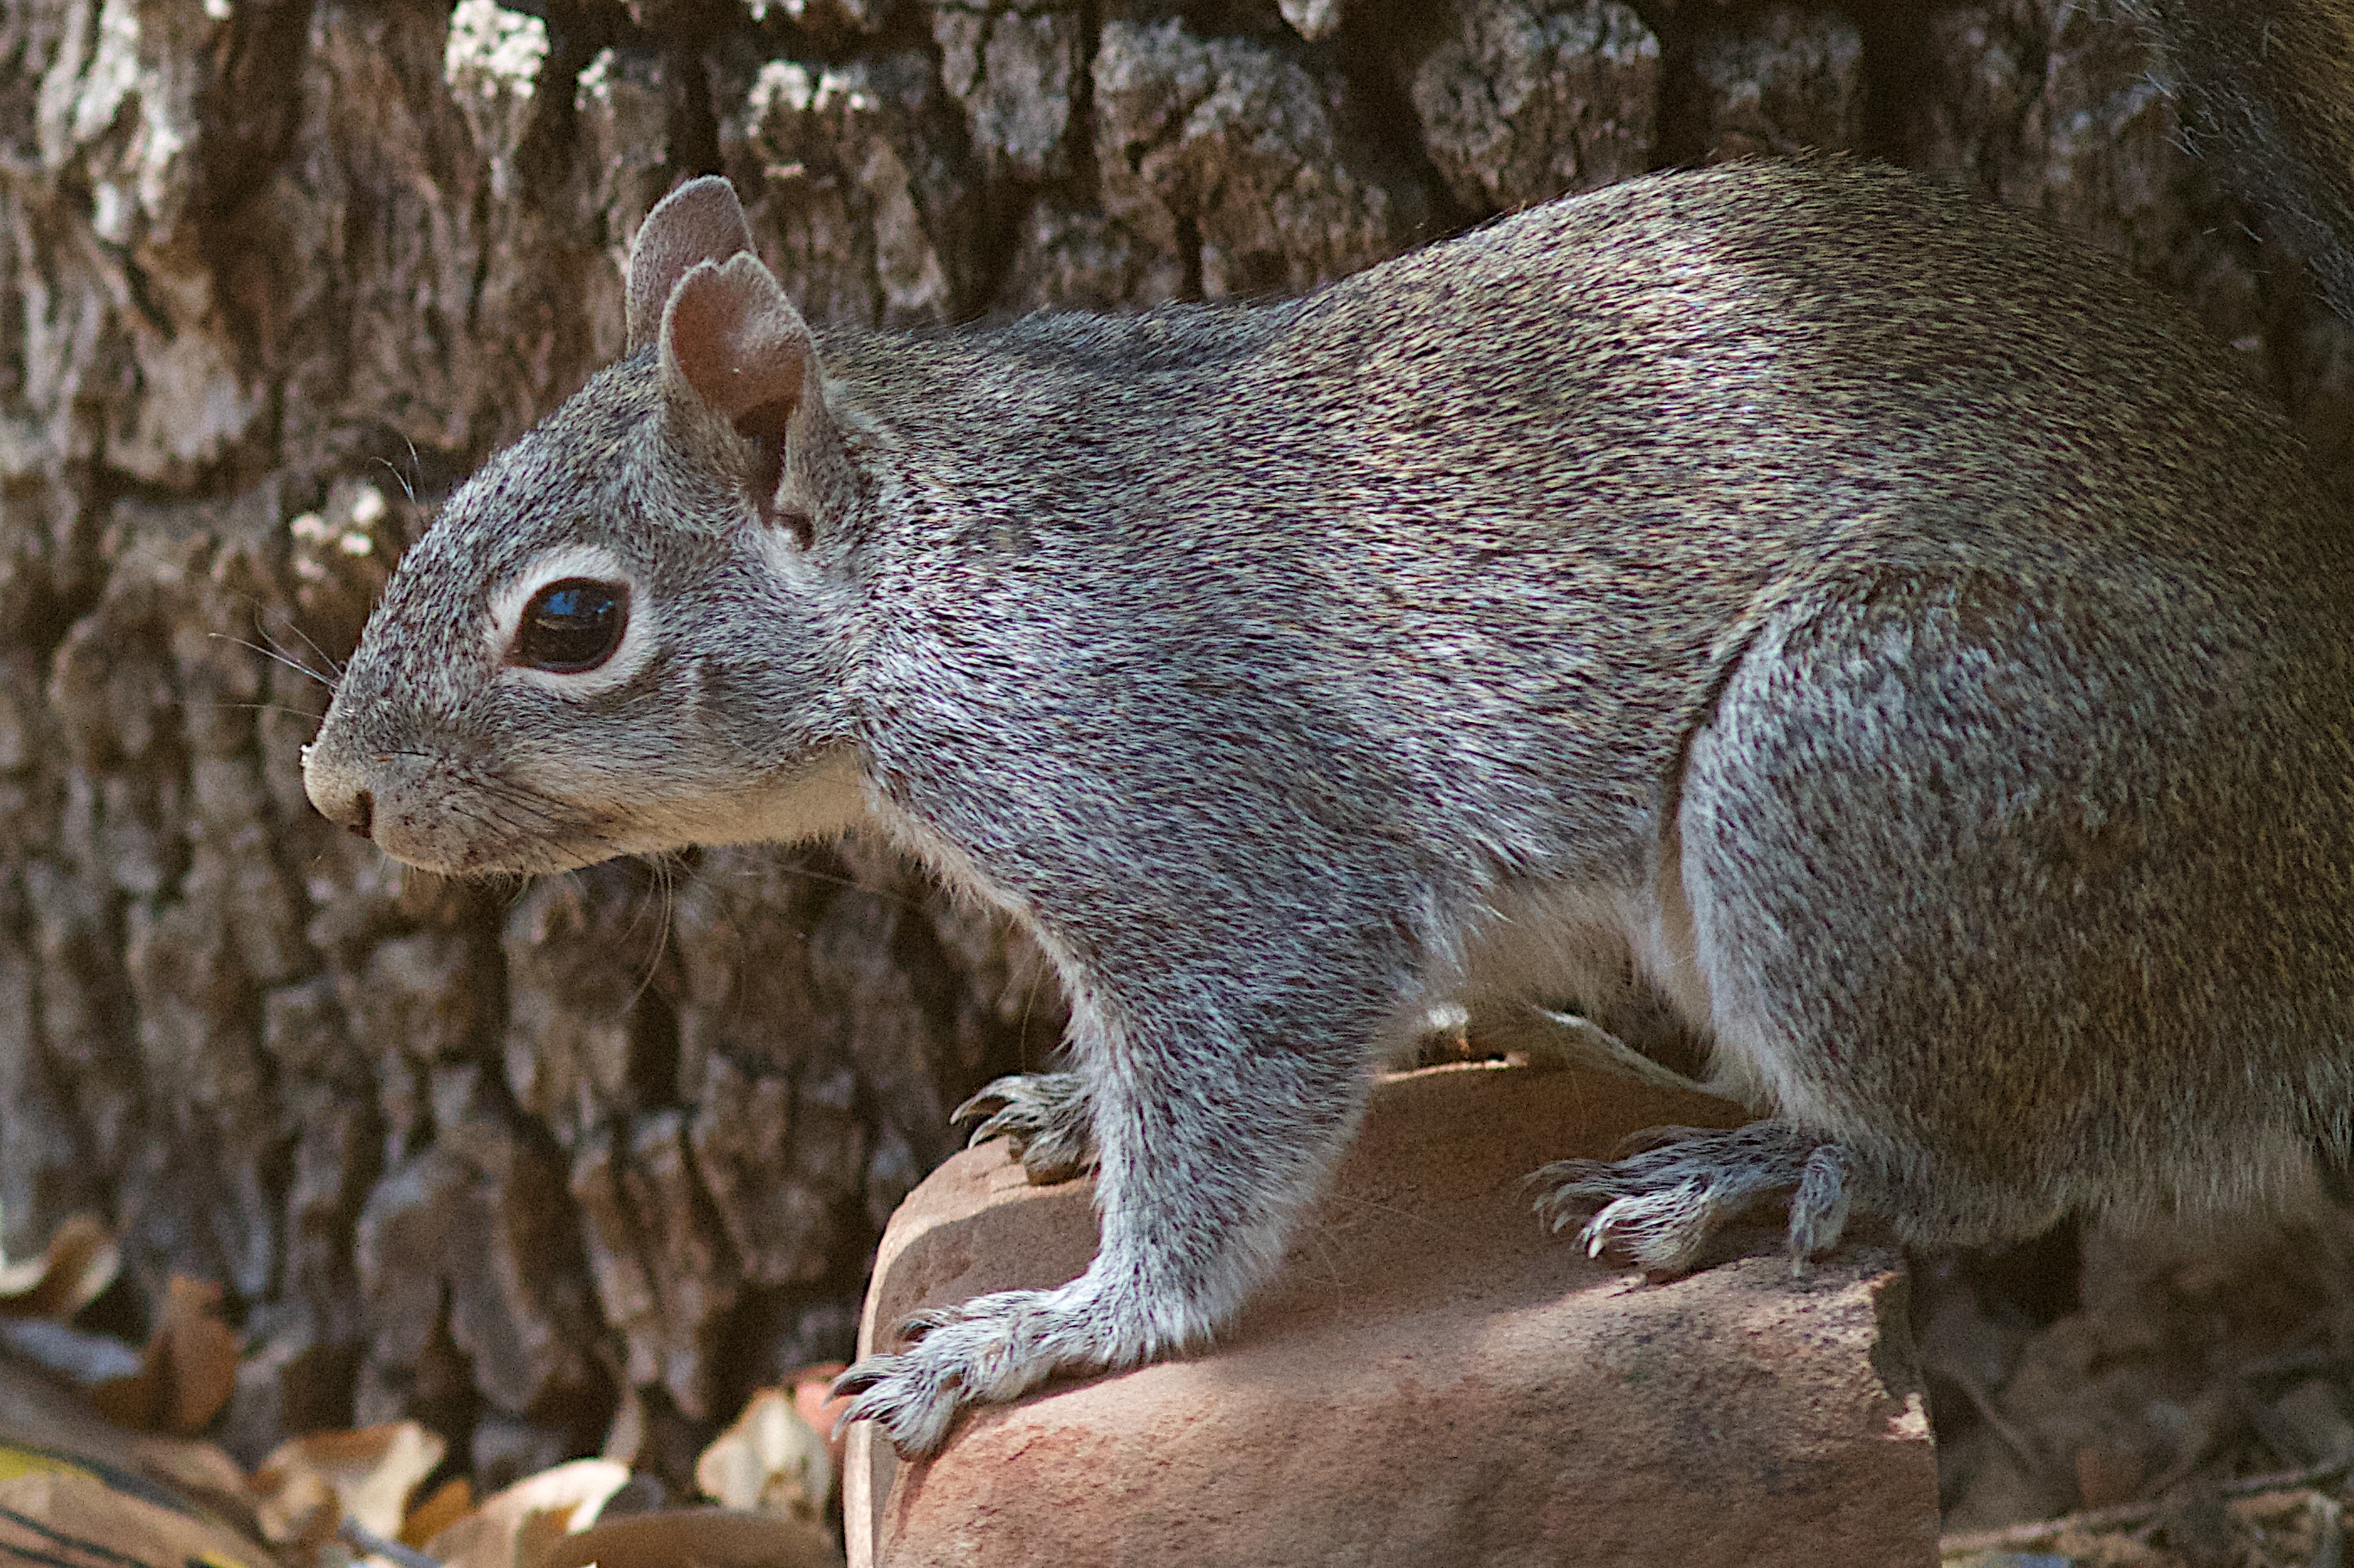
wildlife, mammal, squirrel, rodent, fauna, whiskers, vertebrate, fox squirrel